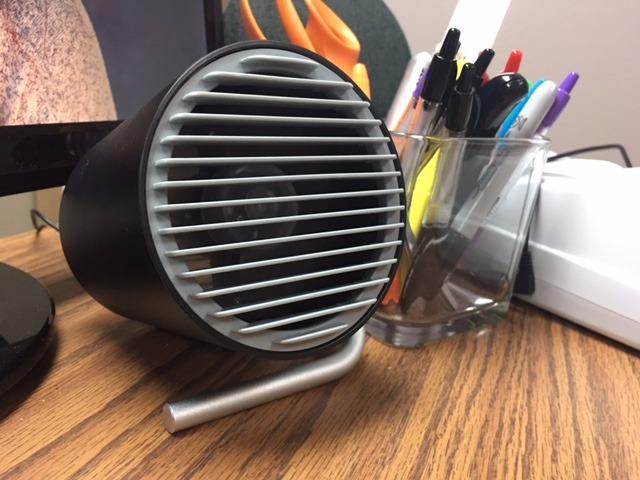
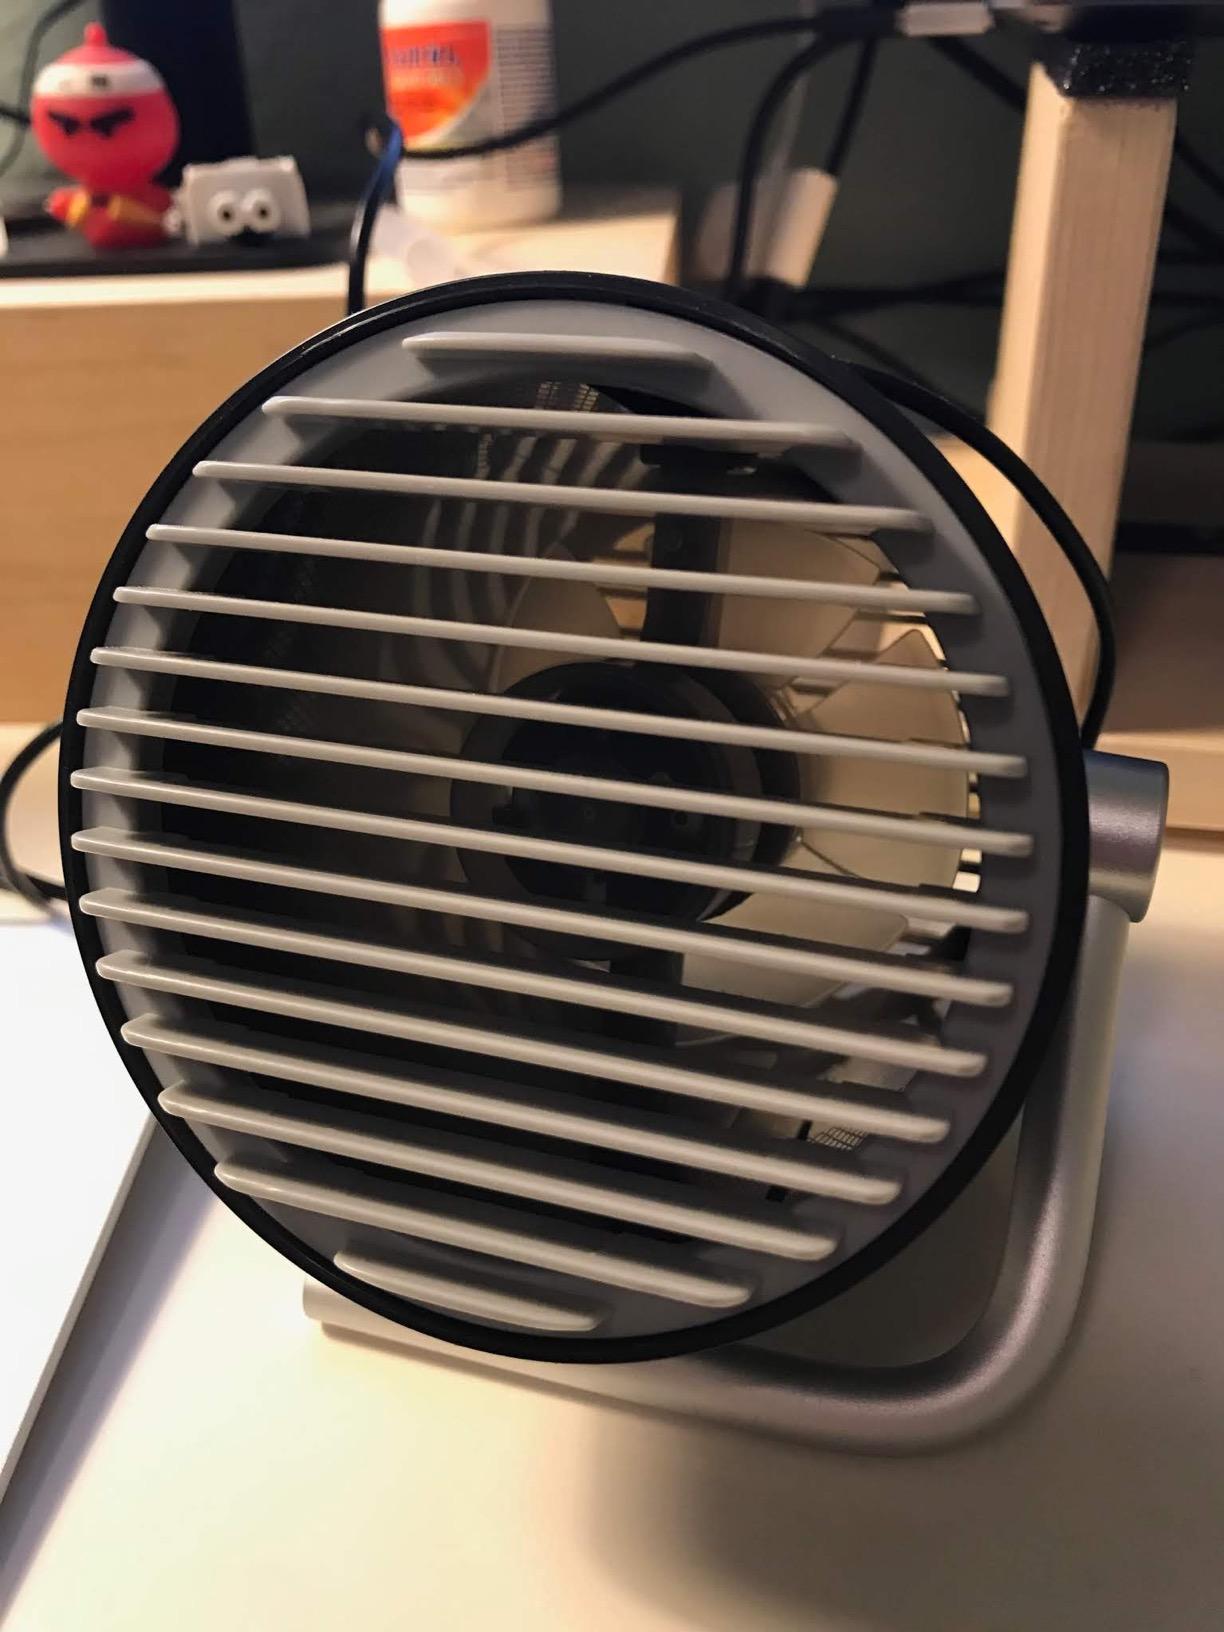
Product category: fan
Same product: yes